Frederic Count de Thoms

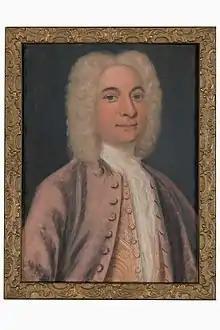
Portret van Frederic Graaf de Thoms

Frederic Count de Thoms (1669–1746) was a German art collector with various influential political ties. He was born in Giessen. He wrote a biography of Louis XIV of France in 1715, and became secretary to King George I of Great Britain in 1719. During his stay in Italy he received the title of count. In 1741 he settled down in Leiden and married Joanna Maria Boerhaave, daughter of the famous Dutch physician Herman Boerhaave. Part of his art collection is still on display in the Dutch National Museum of Antiquities and in the in Utrecht. An anonymous portrait is kept by the Museum De Lakenhal in Leiden.